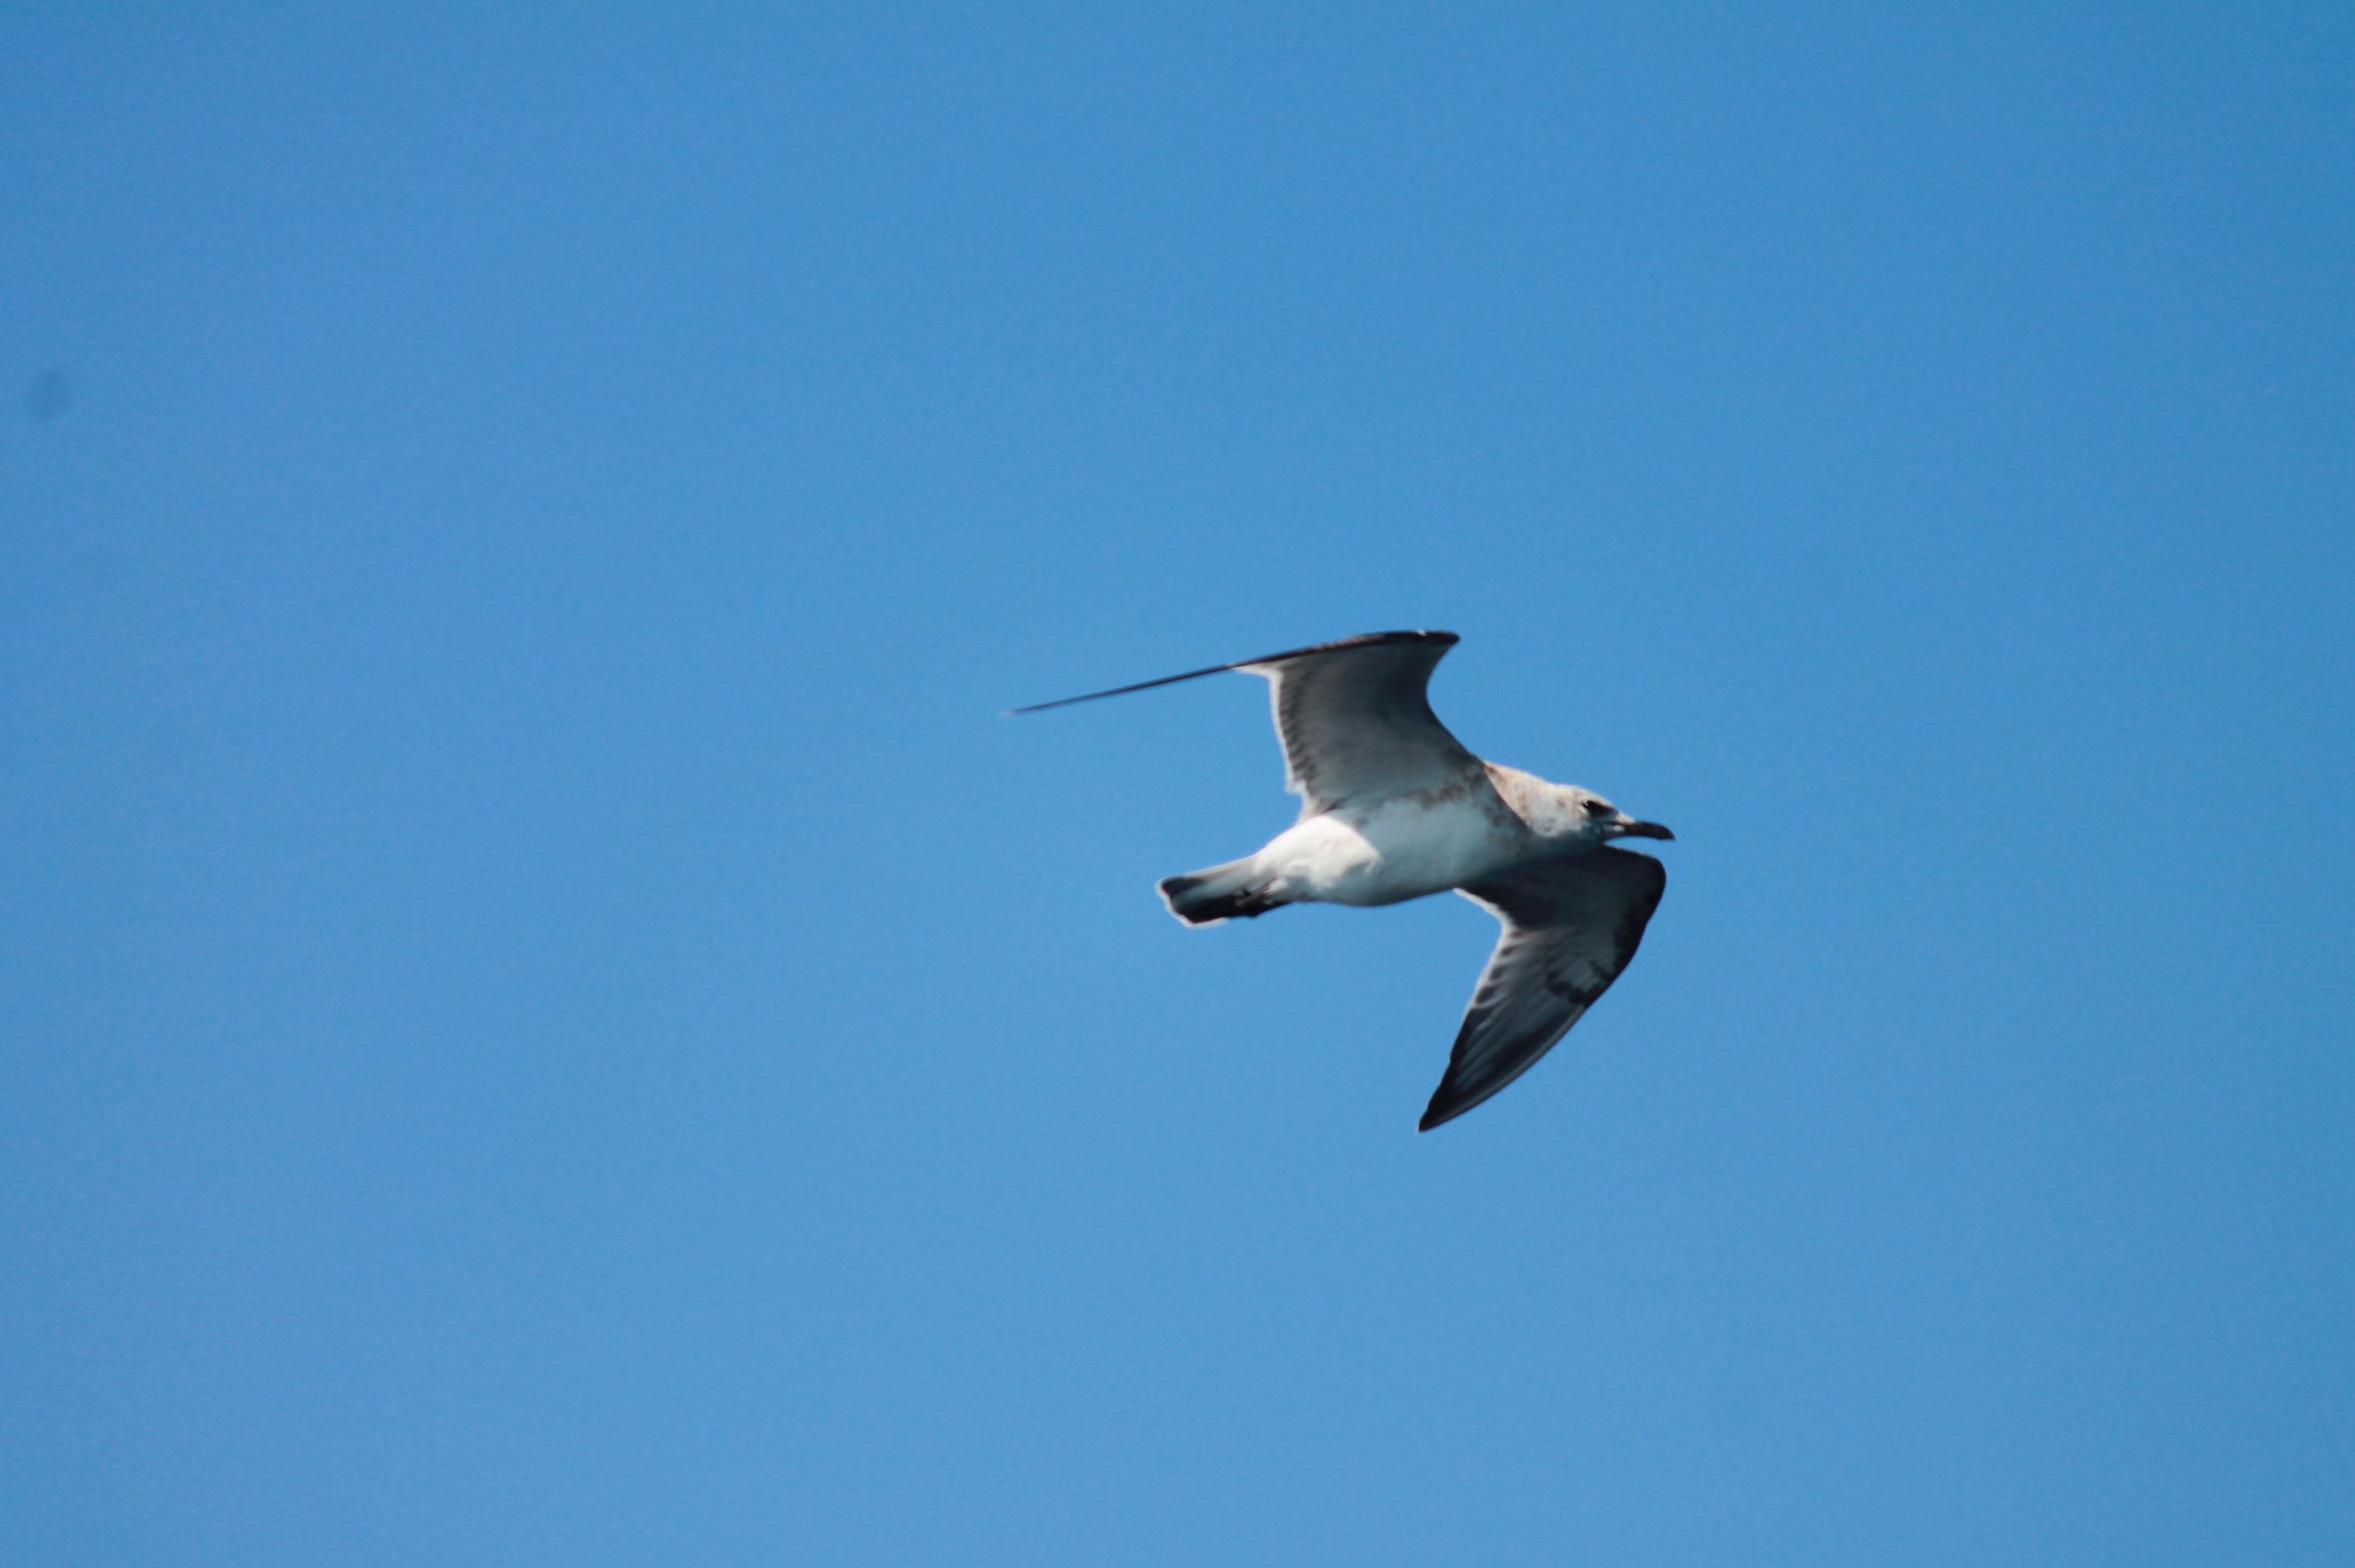
bird, wing, sky, air, seabird, seagull, gull, flight, vertebrate, albatross, charadriiformes